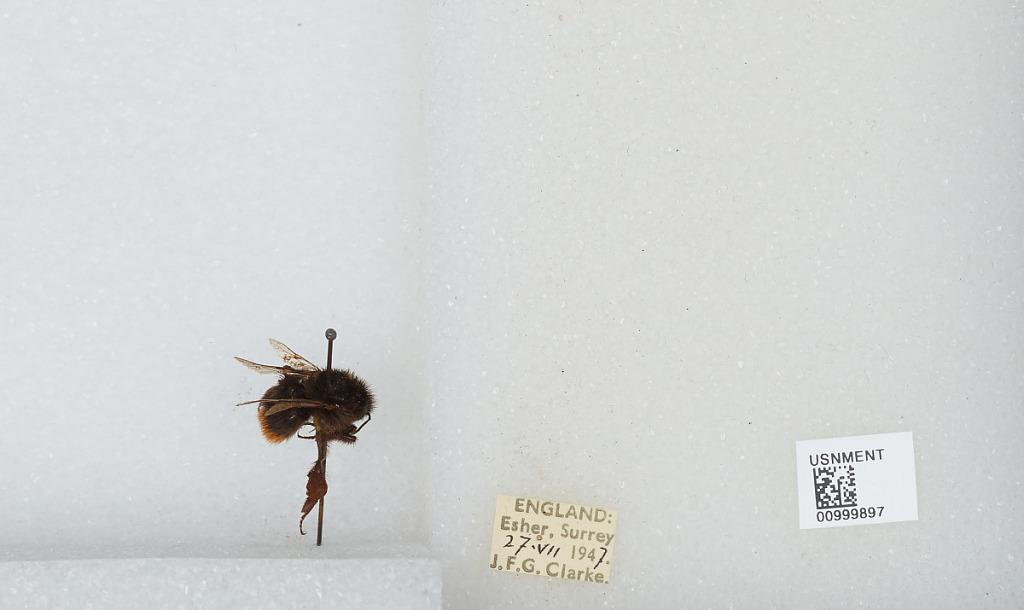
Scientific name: Bombus (Melanobombus) lapidarius lapidarius (Linnaeus)
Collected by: J. Clarke
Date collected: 1947-7-27
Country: United Kingdom
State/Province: England
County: Surrey
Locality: Esher
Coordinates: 51.3692, -0.365